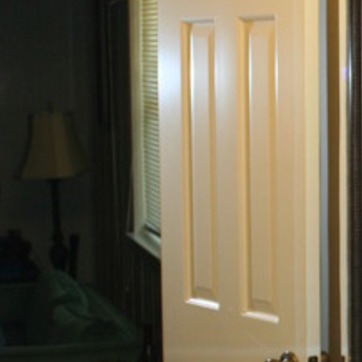
Material: mirror